Erika Kokay

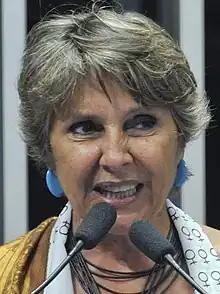
Kokay in 2015

Erika Jucá Kokay (born 15 August 1957) is a Brazilian politician. Although born in Ceará, she has spent her political career representing the Federal District, having served as state representative since 2011.